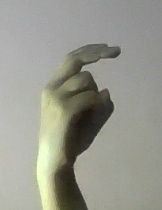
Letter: zay